James F. Hughes

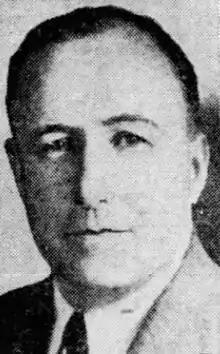
"The Capital Times" (Madison, WI),

James Frederic Hughes (August 7, 1883August 9, 1940) was an American salesman and Democratic politician from De Pere, Wisconsin. He served one term in the U.S. House of Representatives, representing Wisconsin's 8th congressional district during the 73rd Congress (1933–1935). He retired after one term due to chronic illness.